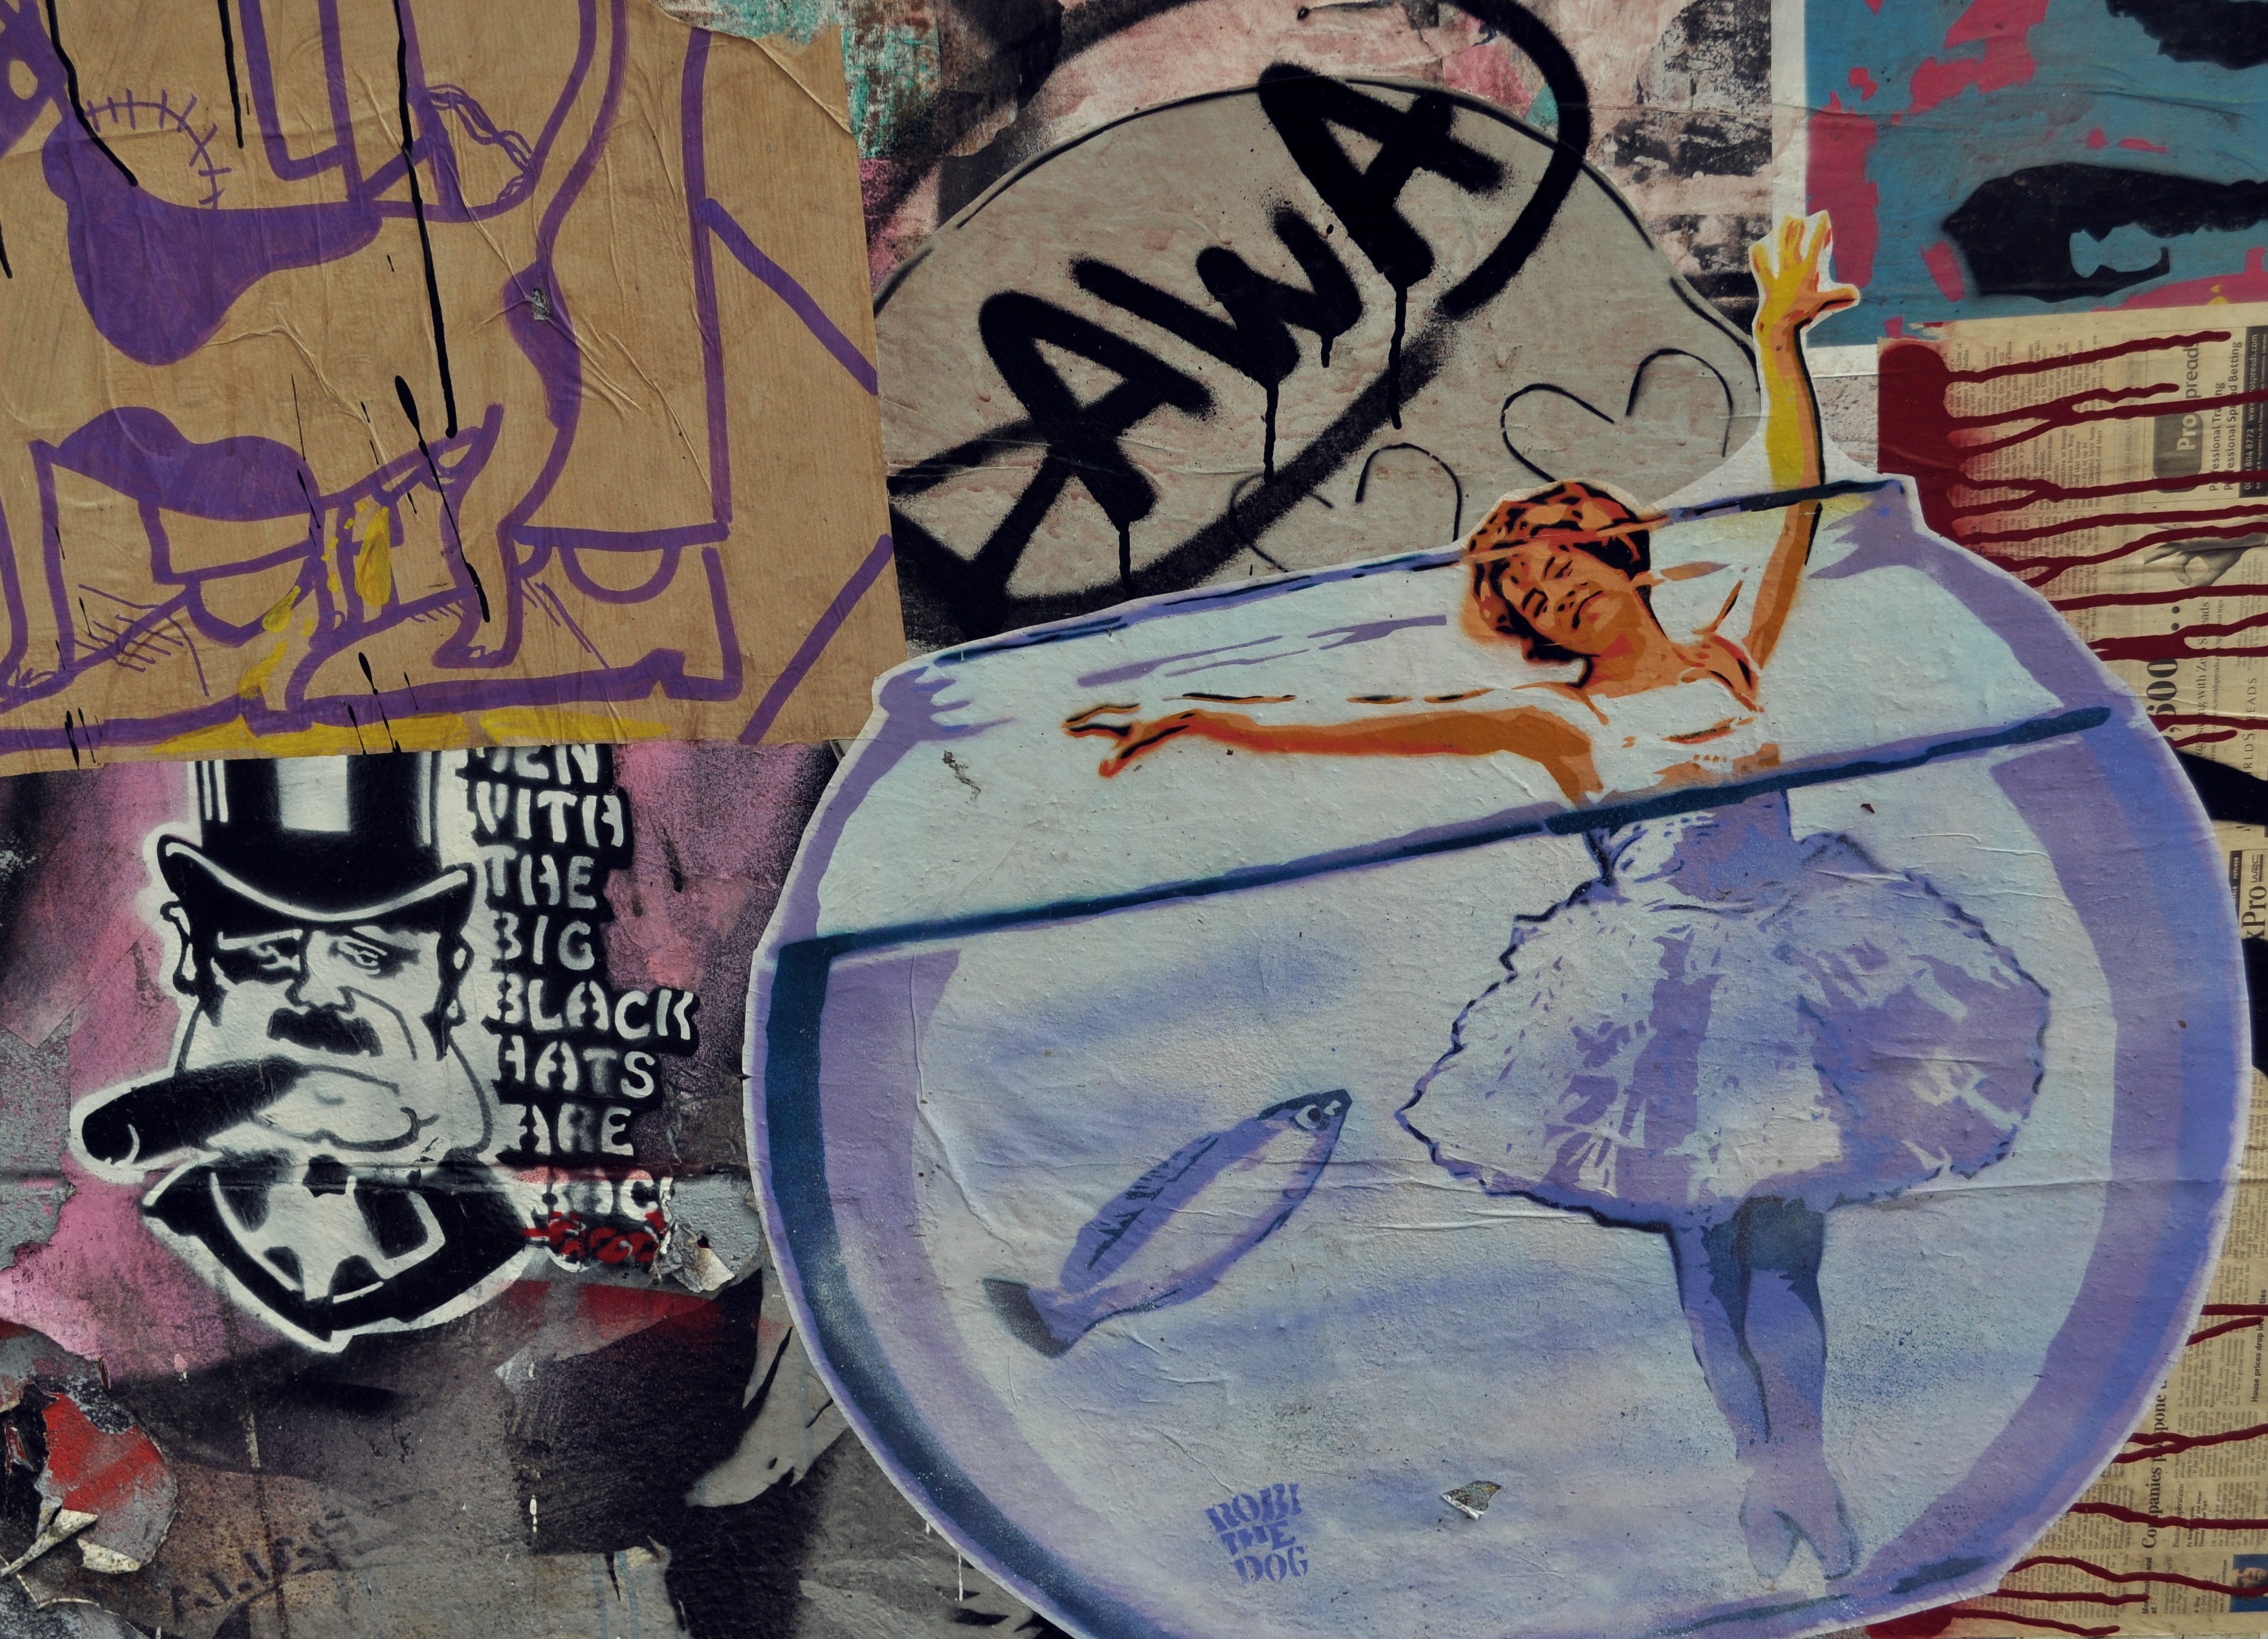
facade, graffiti, street art, art, mural, berlin, hauswand